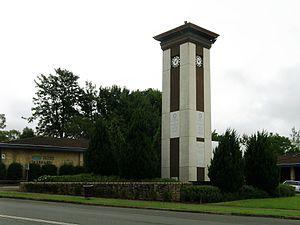
Wauchope est une ville à 19 km à l'ouest de Port Macquarie en Nouvelle-Galles du Sud en Australie